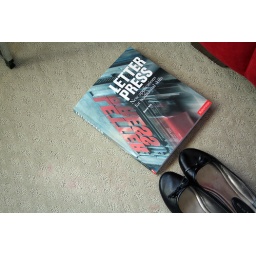
An interesting book and my flat shoes by the couch.